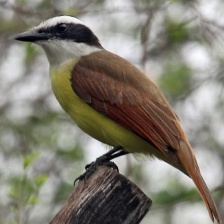
Species: GREAT KISKADEE
Scientific name: PITANGUS SULPHURATUS